2012 Wakefield Metropolitan District Council election

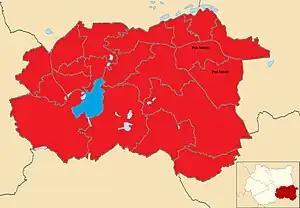
2012 local election results in Wakefield

The 2012 Wakefield Metropolitan District Council election was held on 3 May 2012 to elect members of Wakefield Metropolitan District Council in West Yorkshire, England. One third of the council was up for election.